Henry M. and Annie V. Trueheart House

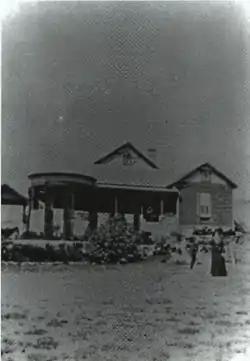
Trueheart House c. 1910

The Henry M. and Annie V. Trueheart House is a residence of historic significance located in the town of Fort Davis, the seat and largest town of Jeff Davis County in the U.S. state of Texas. The house was built in 1898 and, along with the surrounding property, was added to the National Register of Historic Places (NRHP) in 1996. The Trueheart House has also been distinguished as a Recorded Texas Historic Landmark (RTHL) since 1964.